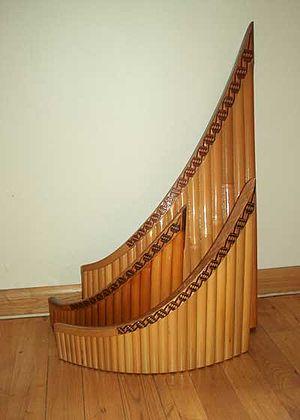
La flûte de Pan est un instrument de musique à vent composé d'un ensemble de tuyaux sonores assemblés.